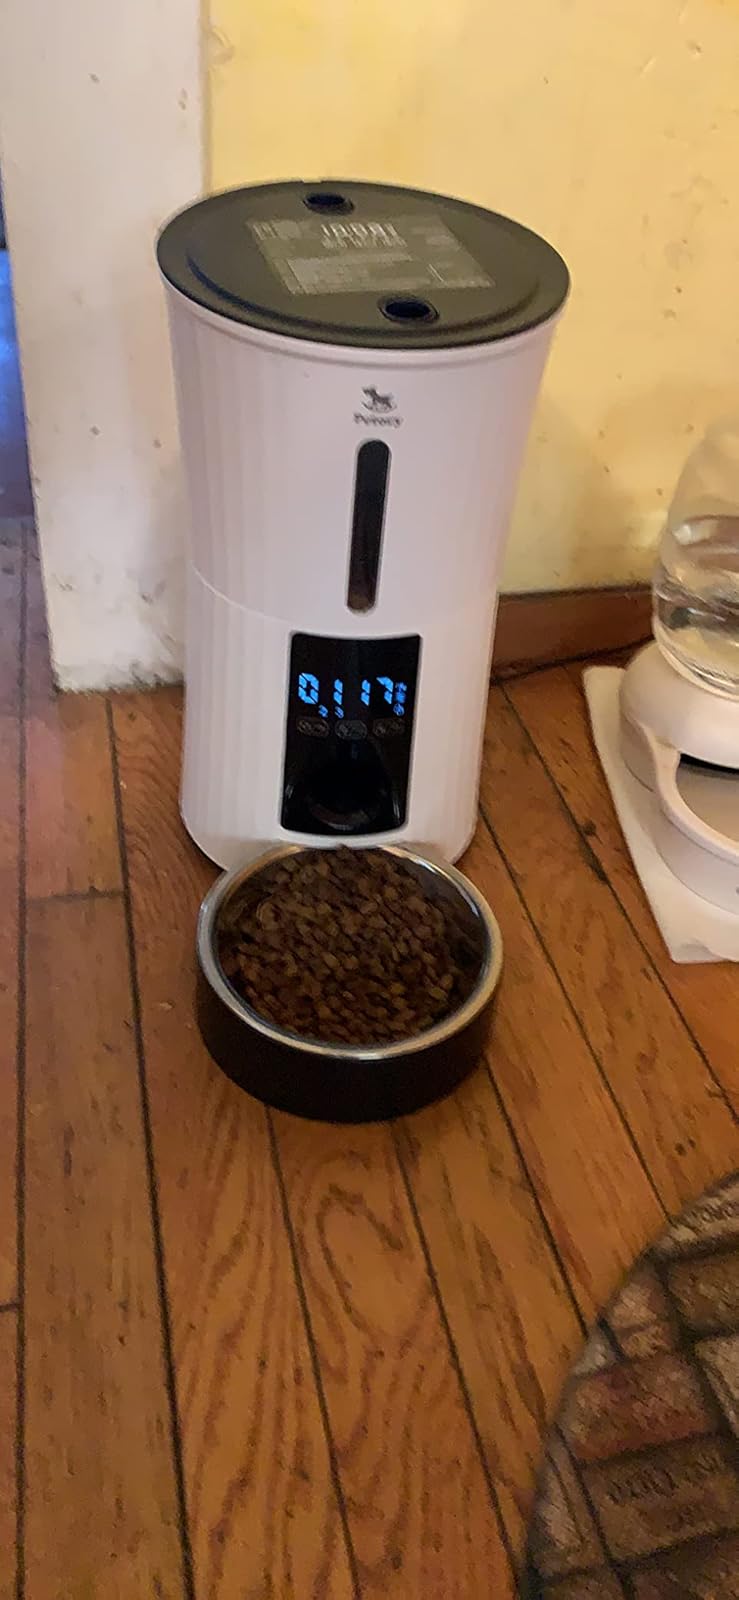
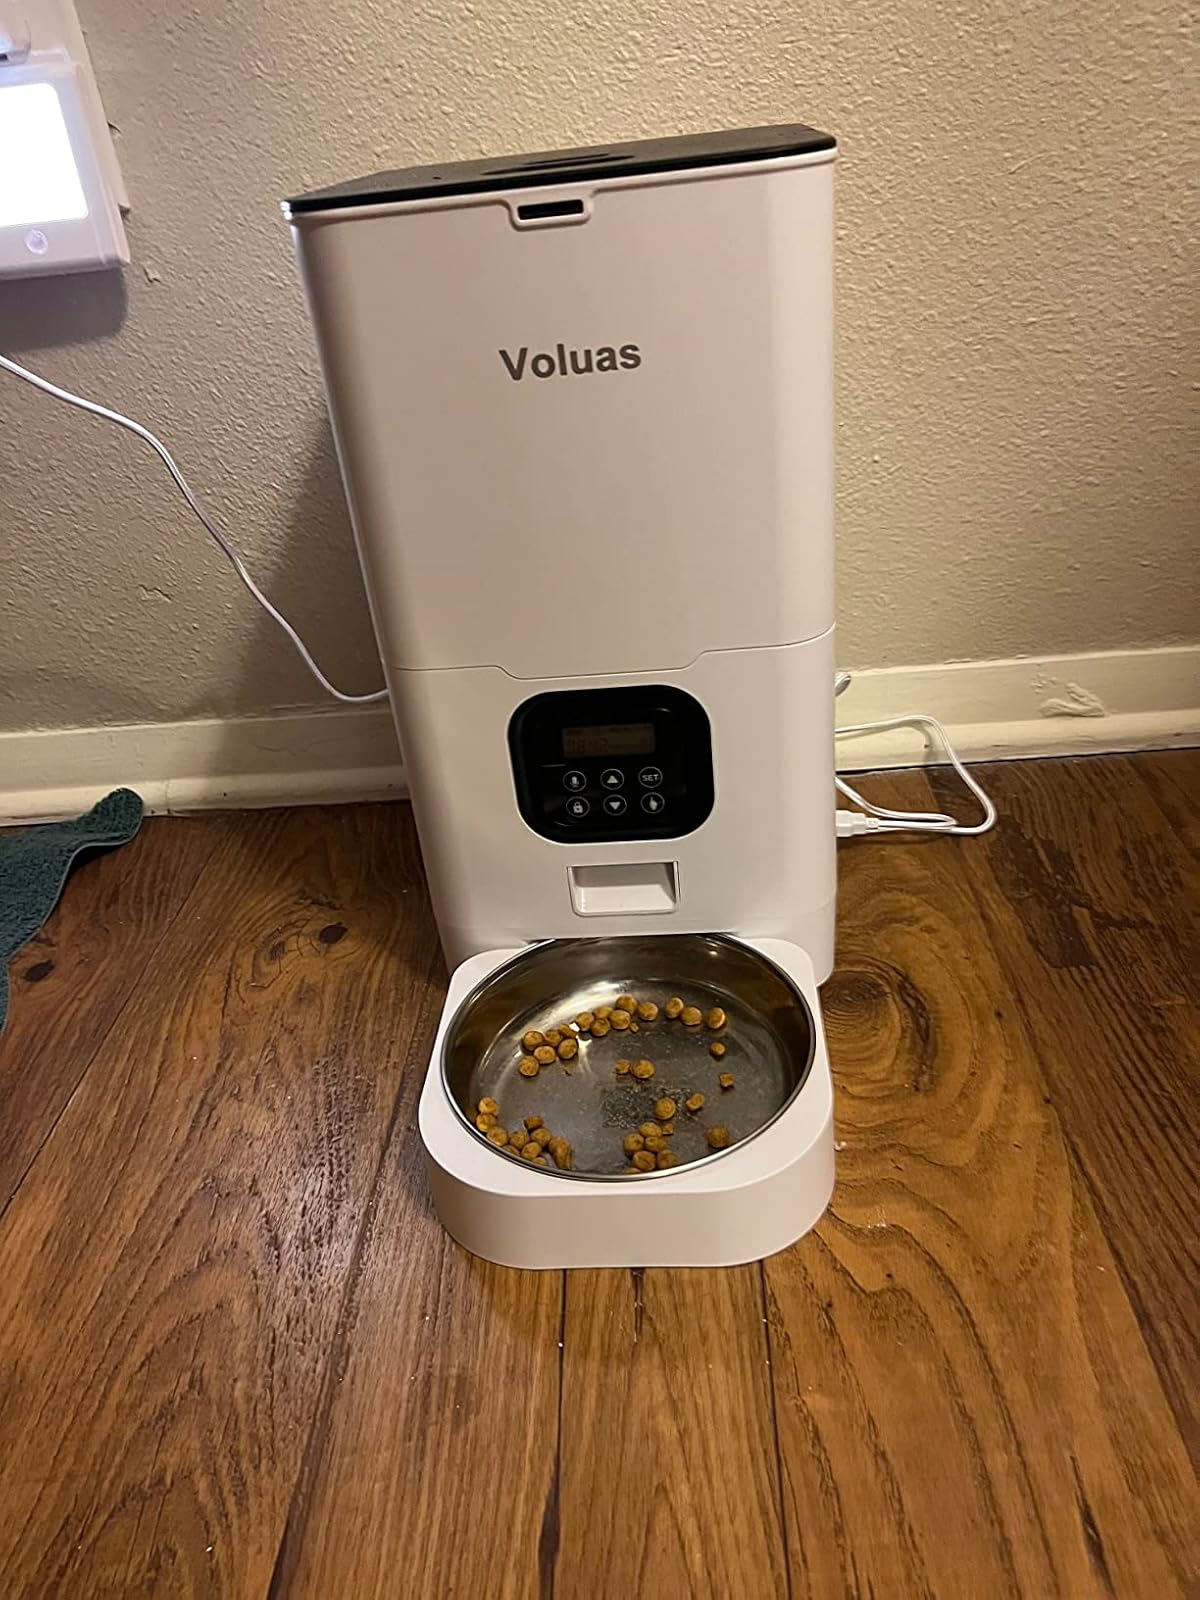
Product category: items_feeder
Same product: no